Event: Nepal Earthquake
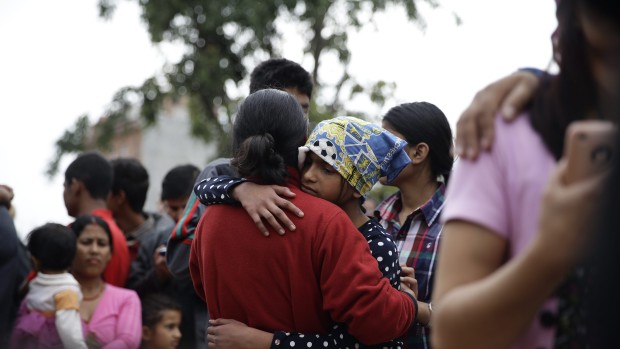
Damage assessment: no_damage